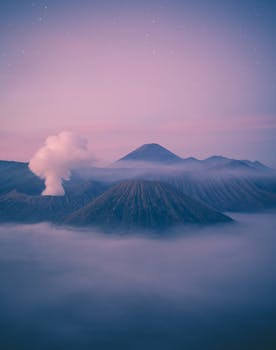
Label: No Watermark